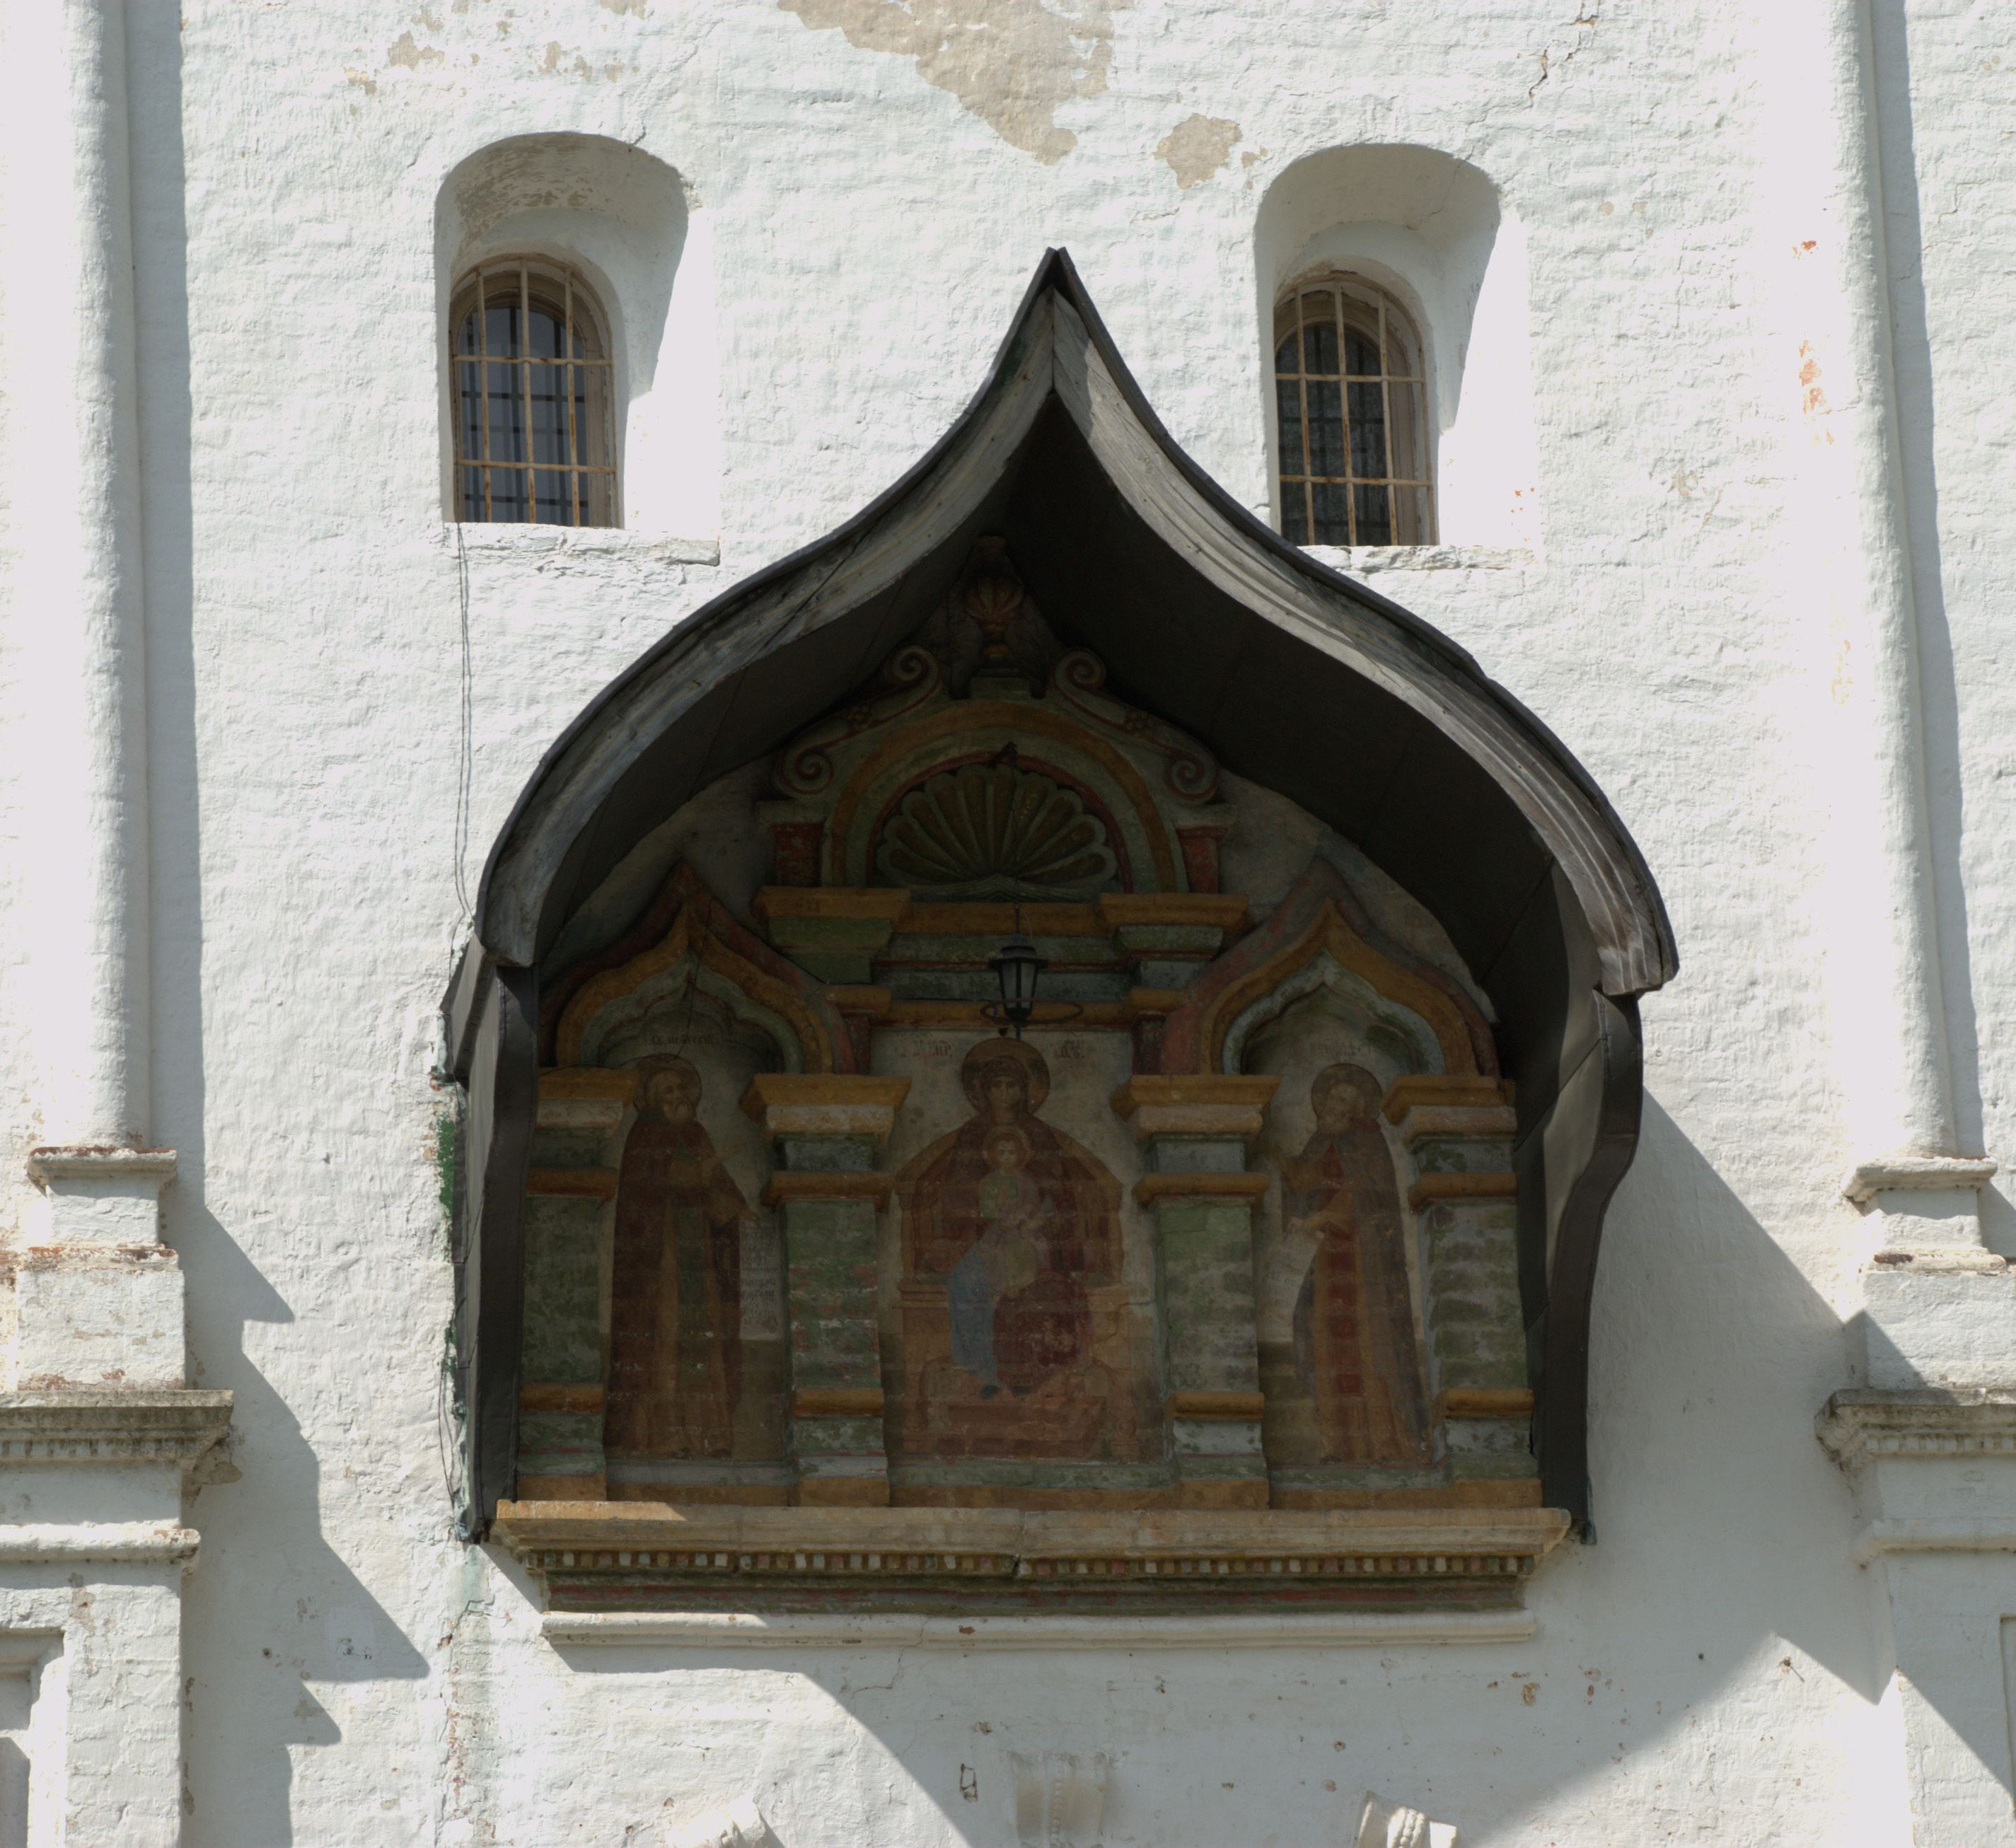
architecture, window, building, facade, church, chapel, nikon, place of worship, monastery, shrine, synagogue, d80, nikond80